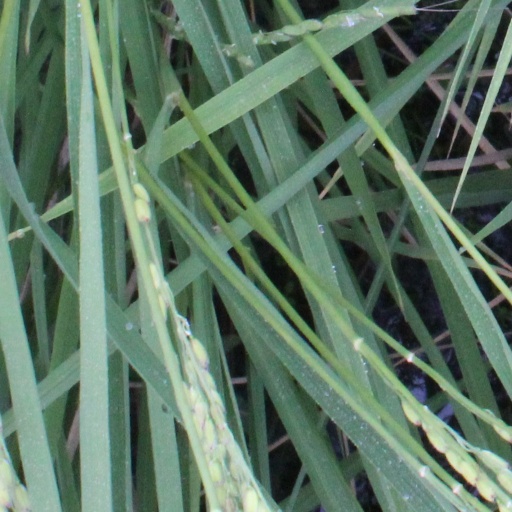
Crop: rice